Ioannis Kapodistrias

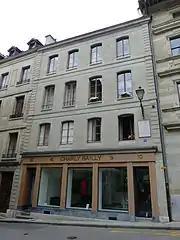
Residence of Kapodistrias in Geneva

After two years of revolutionary freedom, triggered by the French Revolution and the ascendancy of Napoleon, in 1799 Russia and the Ottoman Empire drove the French out of the seven Ionian islands and organised them as a free and independent state – the Septinsular Republic – ruled by its nobles. Kapodistrias, substituting for his father, became one of two ministers of the new state. Thus, at the age of 25, Kapodistrias became involved in politics. In Kefalonia he was successful in convincing the populace to remain united and disciplined to avoid foreign intervention and, by his argument and sheer courage, he faced and appeased rebellious opposition without conflict. With the same peaceful determination, he established authority in all the seven islands.